Aram Karapetyan

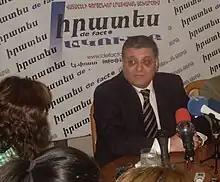
Aram Karapetyan, 2011

Aram Karapetyan (born February 1, 1964 Yerevan) is an Armenian politician. In 1985 Karapetyan graduated from Yerevan Polytechnic Institute. He also worked in the Russian State Duma, the Duma Council for National Security, and the upper chamber of Russia's Federal Assembly. Leader of the New Times party, in 2003 Karapetyan unsuccessfully ran for President of Armenia, earning only 2.8% of the votes. Karapetyan was arrested on 24 February 2008 for demonstrating against the election of Armenian then Prime Minister Serzh Sargsyan and charged with false denunciation (Article 333 of Armenia's Criminal Code), charges that were eventually dropped in April 2009.